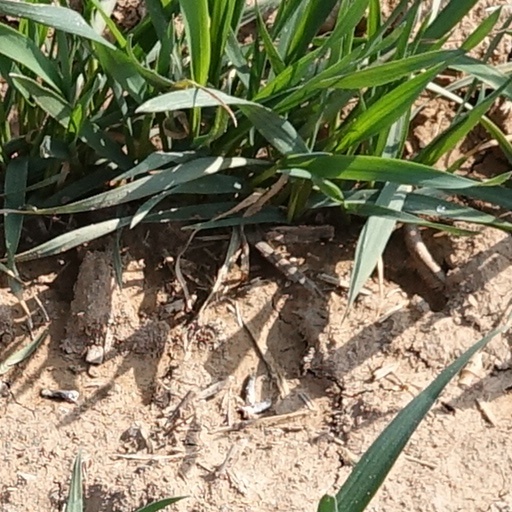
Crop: wheat